Spawn/WildC.A.T.S.

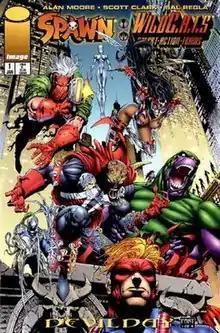
Cover of the first issue

Spawn/WildC.A.T.S. is an American comic book mini-series published by Image Comics, crossing over Todd McFarlane's Spawn and Jim Lee's WildC.A.T.S.